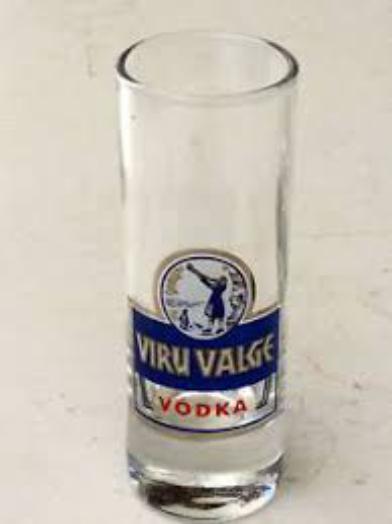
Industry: Food